History of the Boston Red Sox

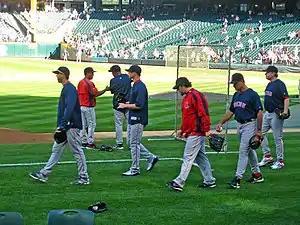
Pitchers (left – right) Josh Beckett, Jon Lester, Éric Gagné, pitching coach John Farrell and Curt Schilling, prior to a Red Sox game at Seattle during the weekend of August 3–5, 2007

By 1909, center fielder Tris Speaker had become a fixture in the Boston outfield, and the Red Sox worked their way up to third place in the American League. However, the Red Sox would not win the pennant again until their 105-win 1912 season, finishing with a club-record .691 winning percentage while anchored by an outfield considered to be among the finest in the game (Tris Speaker, Harry Hooper and Duffy Lewis). Boston was also led by superstar pitcher Smoky Joe Wood, with whom the Red Sox beat the New York Giants 4–3–1 in the 1912 World Series that has become best known for "Snodgrass's Muff". From 1913 to 1916, the Red Sox were owned by Joseph Lannin, who signed Babe Ruth, soon to become one of the best-known and most-revered baseball players ever. In Ruth's debut as a pitcher he got a win vs. the Indians, then in 1915 his first major league home run was against the Yankees, who he would ironically play for later in his career. Another 101 wins in 1915 propelled the Red Sox to the 1915 World Series, where they beat the Philadelphia Phillies four games to one. In the 1915 World Series, Harry Hooper hit two home runs, and Duffy Lewis batted .444 with a home run. The 1916 team once again earned the AL pennant, though Tris Speaker was traded to the Cleveland Indians in the off-season. His departure was more than compensated for, however, by the emergence of Babe Ruth as a star pitcher. Once again, the Red Sox won the World Series, this time defeating the Brooklyn Robins. In game two Ruth would pitch a 14 inning complete game victory. Also third baseman Larry Gardner hit a 3-run inside-the-park home run. After the Series, Lannin sold the team to New York theater producer Harry Frazee.